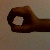
The image shows a hand gesture representing the number 0 in Indian Sign Language.